List of Doctors characters introduced in 2022

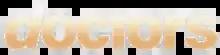
"Doctors" logo.

"Doctors" is a British medical soap opera which began broadcasting on BBC One on 26 March 2000. Set in the fictional West Midlands town of Letherbridge, the soap follows the lives of the staff and patients of the Mill Health Centre, a fictional NHS doctor's surgery, as well as its two sister surgeries, the University of Letherbridge Campus Surgery and Sutton Vale Surgery. The following is a list of characters that first appeared in "Doctors" in 2022, by order of first appearance. All characters are introduced by the programme's executive producer, Mike Hobson. Hazeem Durrani (Ashraf Ejhbair) began appearing in January after he was introduced as a relative of Ruhma Carter's (Bharti Patel). Clare Wille then joined the cast in February as Davina Hargrove, a friend of Zara Carmichael's (Elisabeth Dermot Walsh), as well as Rosie Colton (Janice Connolly) being introduced as a receptionist at Sutton Vale. Princess Buchanan (Laura White) made her first appearance in March as a trainee doctor from Sutton Vale, as well as nurse practitioner Maeve Ludlow (Clelia Murphy). Kia Pegg then debuted in April as receptionist Scarlett Kiernan. Roxy Piper (Fiona Skinner) then joined in September as Emma Reid's (Dido Miles) neighbour. Then in October, Samuel Morgan-Davies joined the cast as police constable Gareth Lewis. Additionally, multiple other characters appear throughout the year.